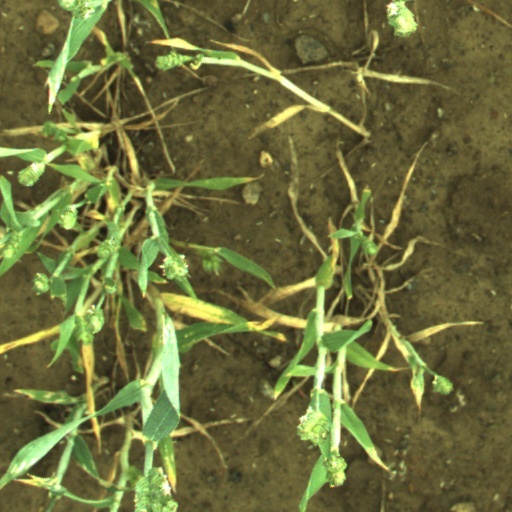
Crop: wheat